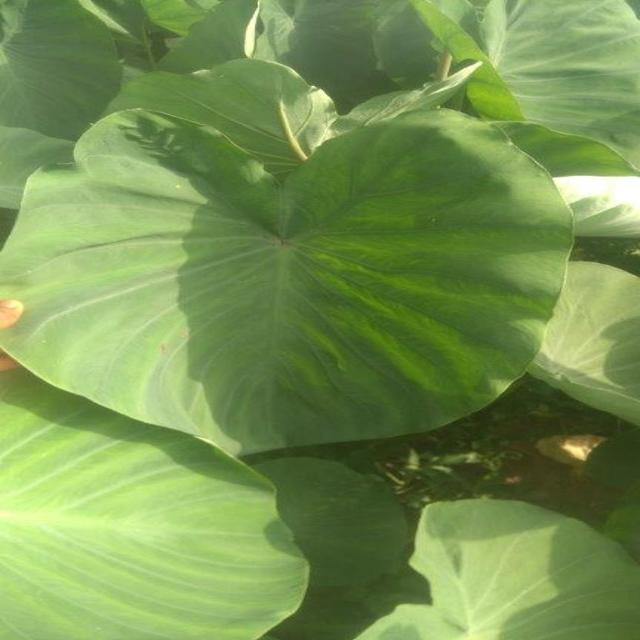
Label: Healthy